Michael E. Uslan

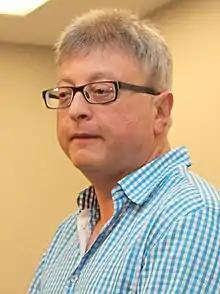
Uslan at the Florida Supercon in 2012

Michael E. Uslan (born June 2, 1951) is an American lawyer and film producer. Uslan has also dabbled in writing and teaching; he was the first instructor to teach an accredited course on comic book folklore at any university.